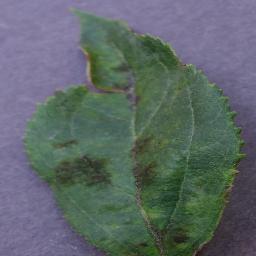
Label: Apple___Apple_scab